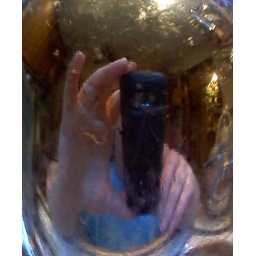
Reflection in the wet bulbous head of the kitchen sink sprayer.